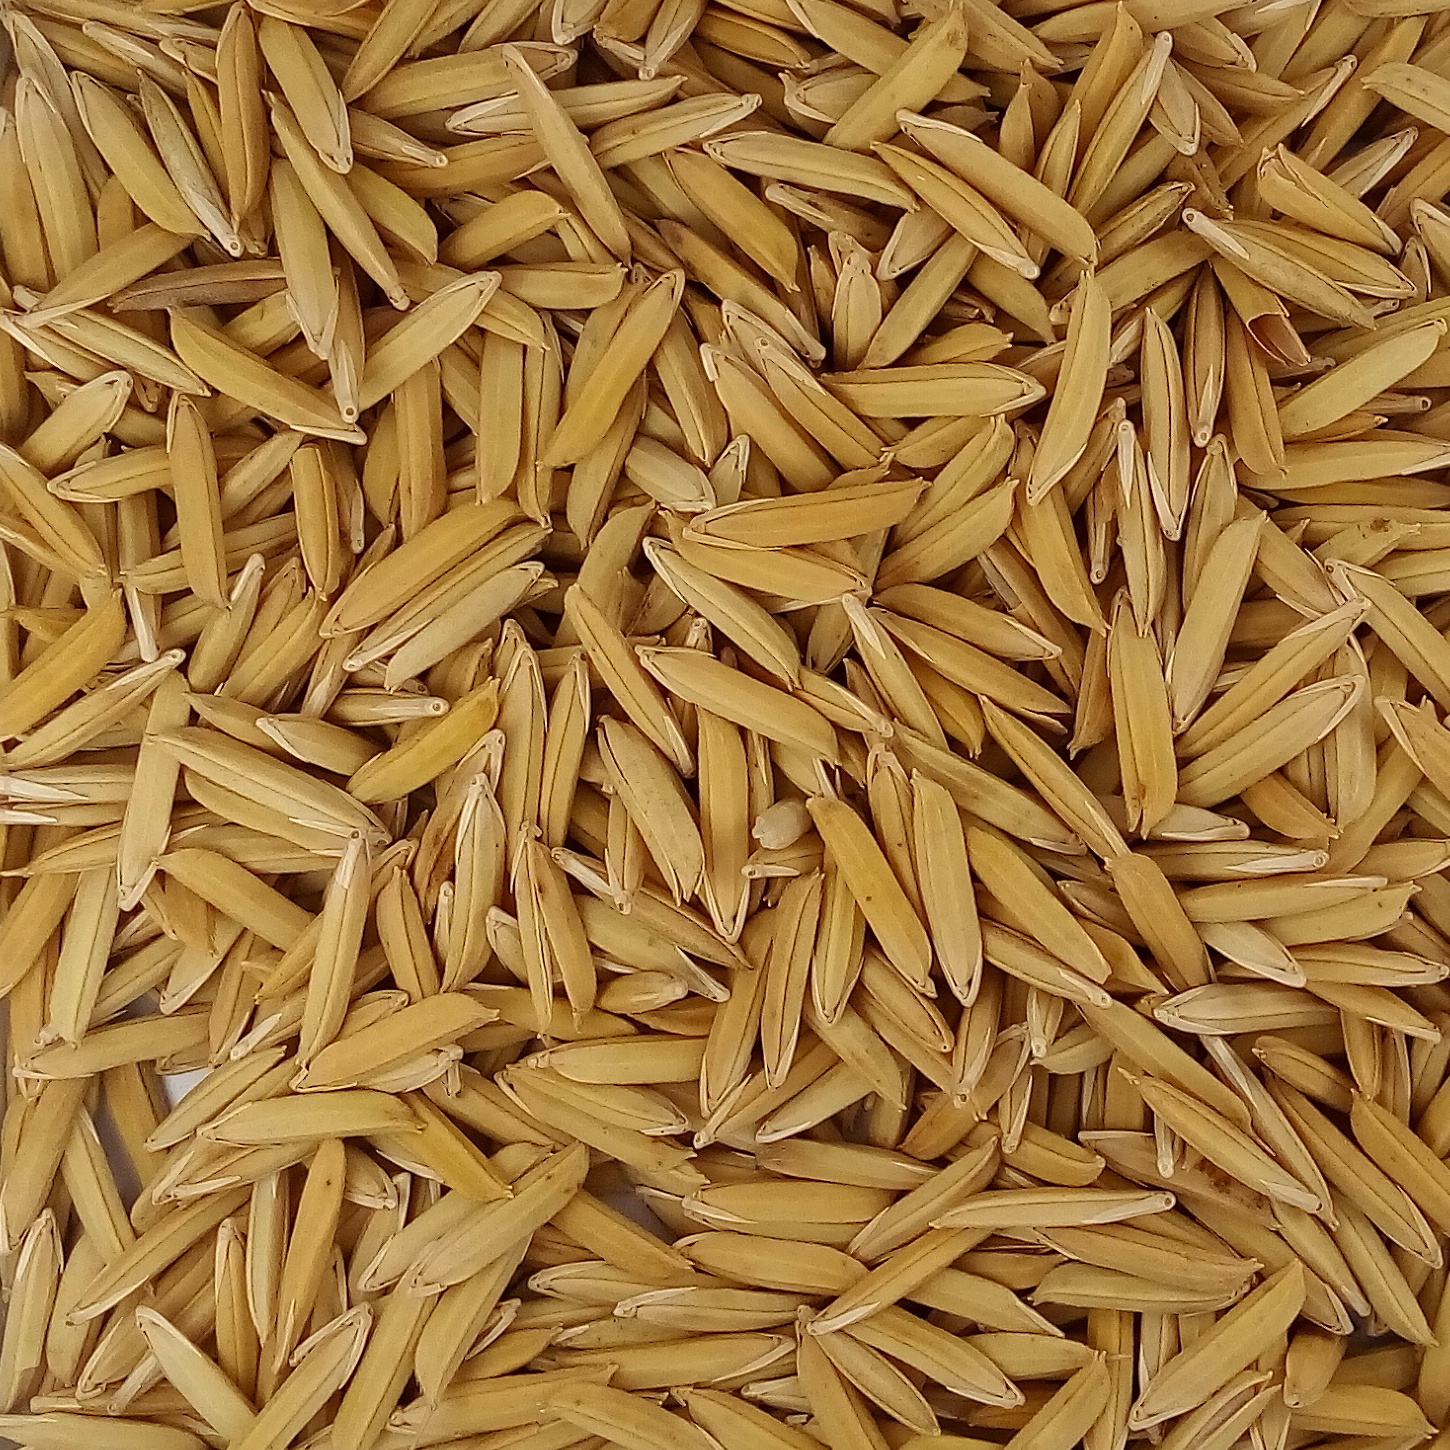
Rice seed variety: 1718